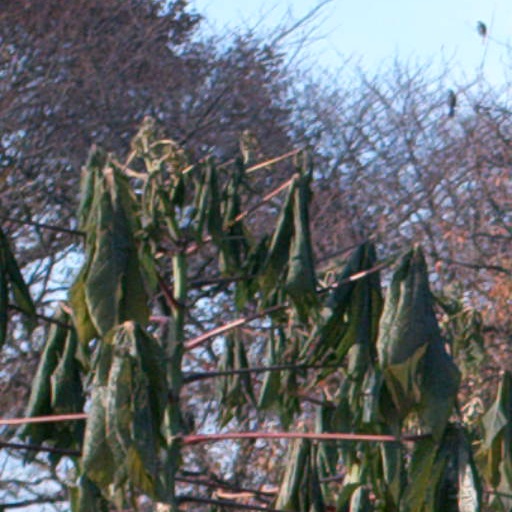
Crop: cassava